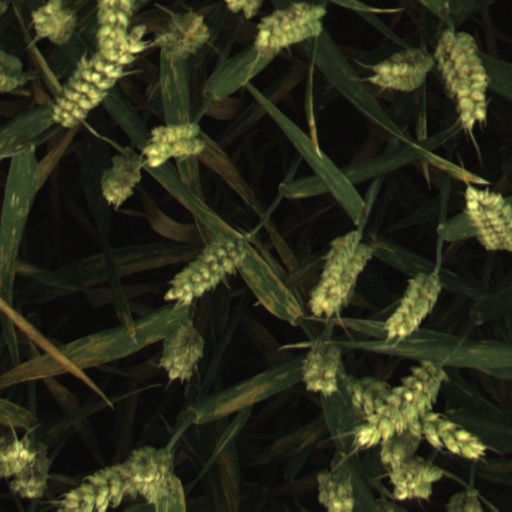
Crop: wheat